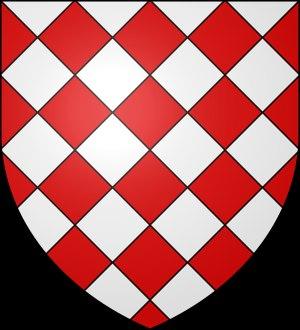
Lancelot-Théodore comte Turpin de Crissé, né à Paris le 9 juillet 1782, et mort dans la même ville le 15 mai 1859, est un peintre et un collectionneur d'art français.
Henri-Roland-Lancelot, marquis Turpin de Crissé est un militaire et un peintre amateur français d'architectures et de paysages, né le 19 mai 1754 à Paris et mort vers 1800 à Philadelphie.
Lancelot Turpin, comte de Crissé et de Sanzay, est un militaire et écrivain français, né à Saint-Germain-le-Gaillard le 6 août 1716 et mort à Vienne le 9 août 1793.